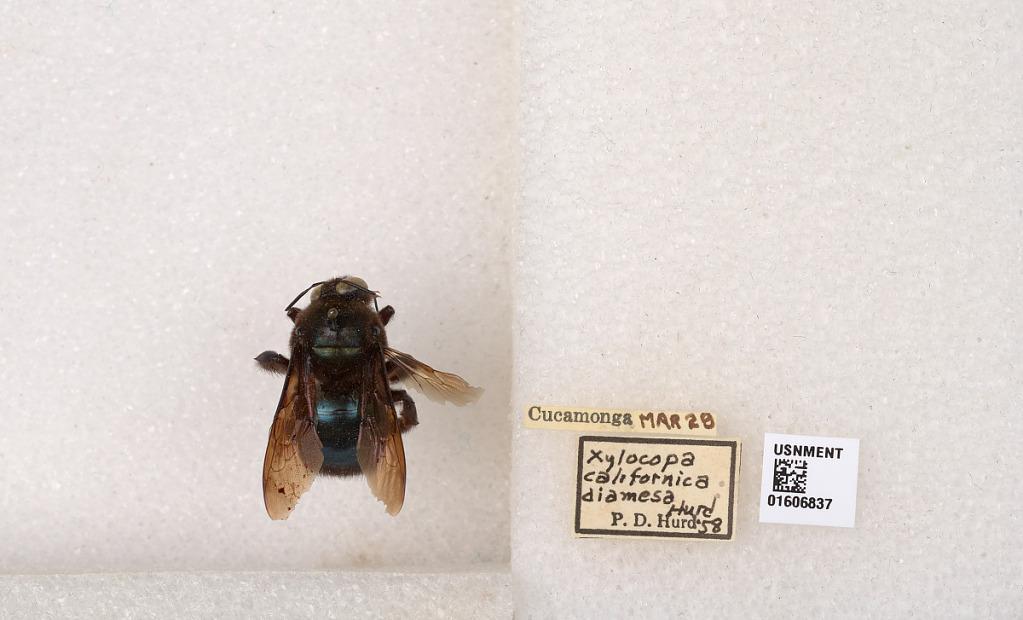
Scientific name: Xylocopa (Xylocopoides) californica diamesa Hurd
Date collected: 1928-3-1
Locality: Cucamonga